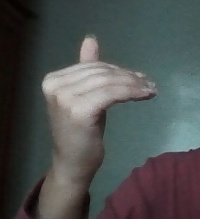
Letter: khaa